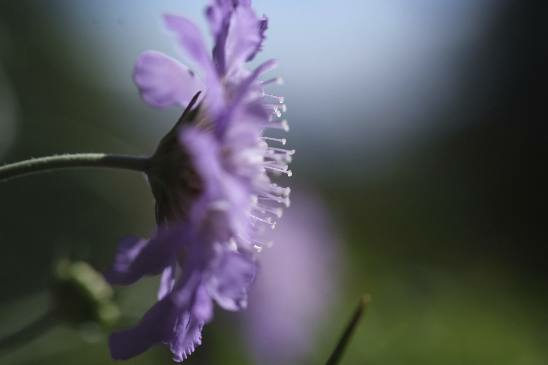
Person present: No